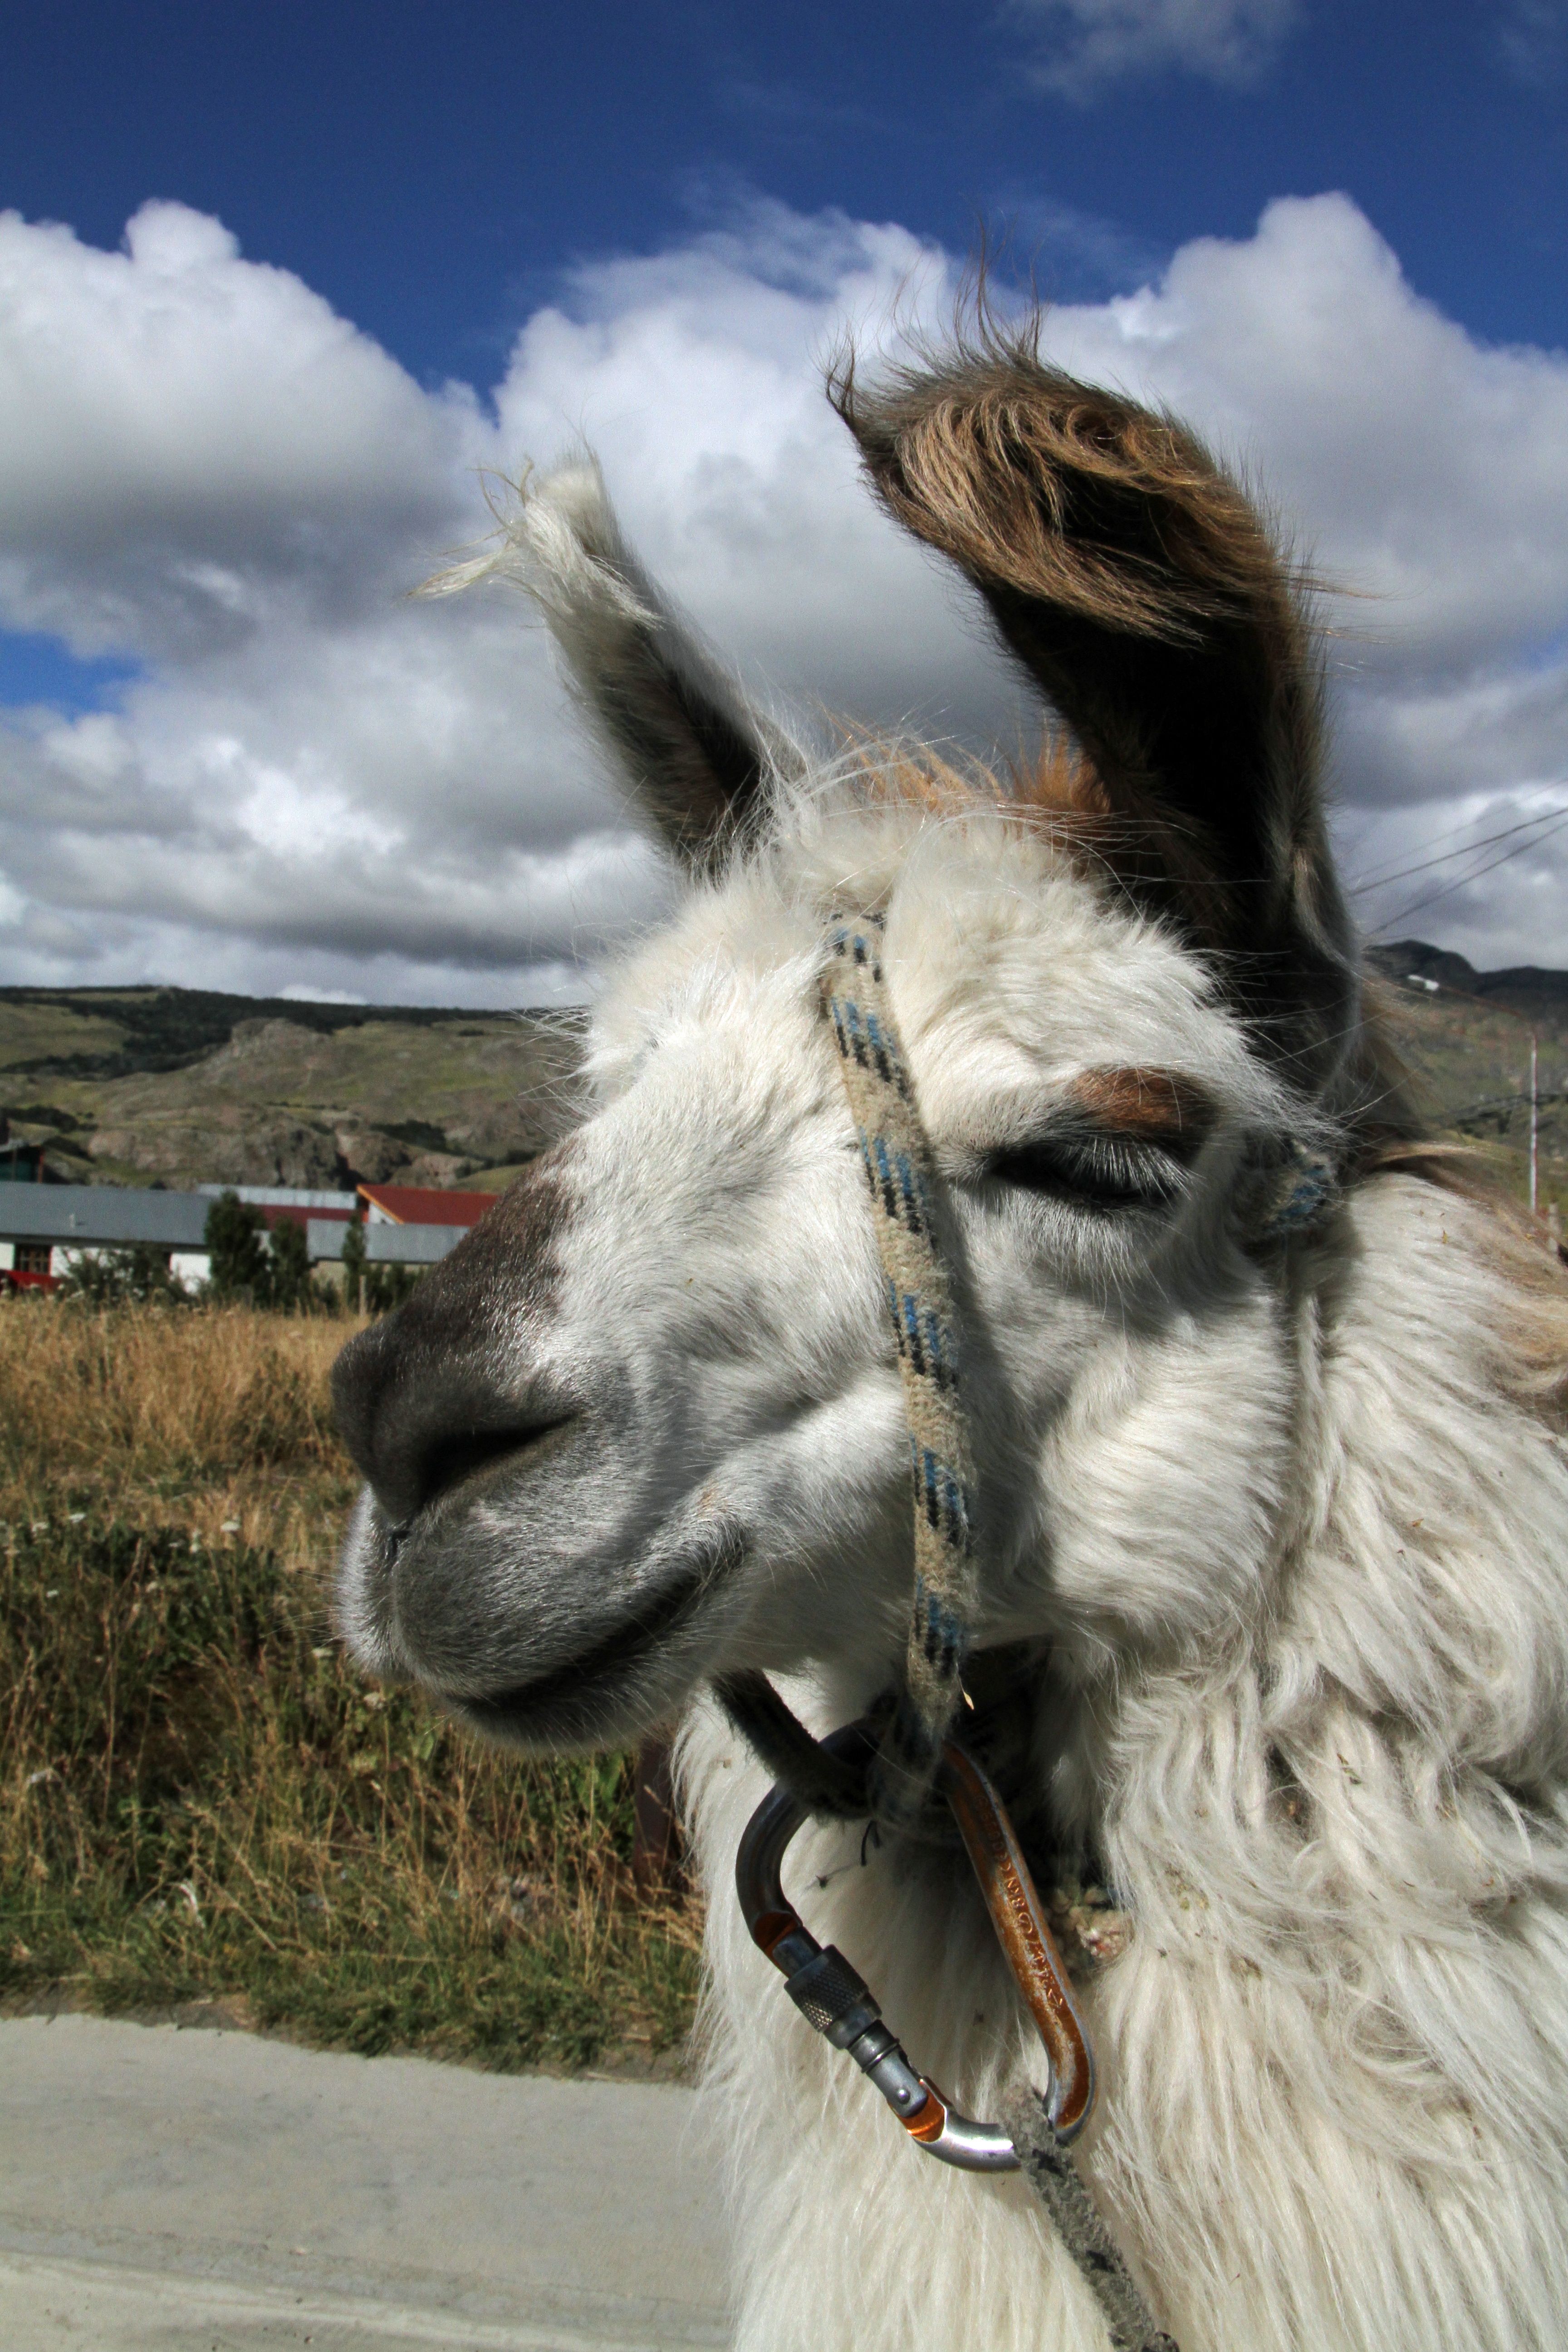
camel, mammal, stallion, mane, chile, llama, donkey, south, vertebrate, patagonia, chilean, carretera austral, camel like mammal, horse like mammal